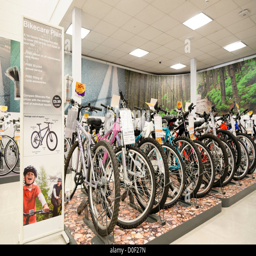
bicycles for sale inside a store